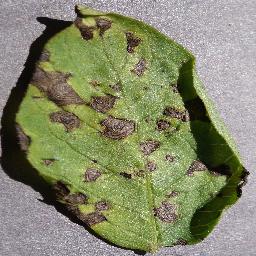
Label: Potato___Early_blight